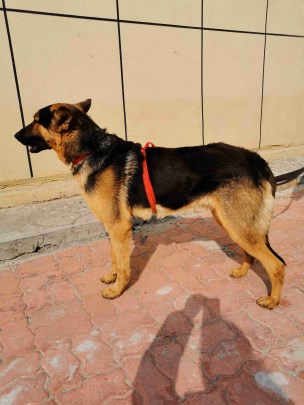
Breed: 2594-n000109-Border_collie